Le Havre's old tramway

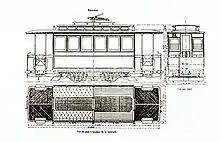
Le Havre tramway railcars.

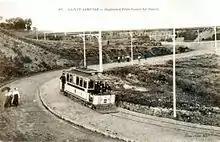
The Sainte-Adresse line, a difficult one.

With the company devoting little investment to improving its network, in the late 1880s the municipality decided to put pressure on the C.G.F.T to improve the quality of its urban services by considering the concession of new lines to competing companies. Threatened, the C.G.F.T came up with decisive arguments to protect its monopoly: lower fares, and a decision to study the electrification of the network on 28 October, 1892.